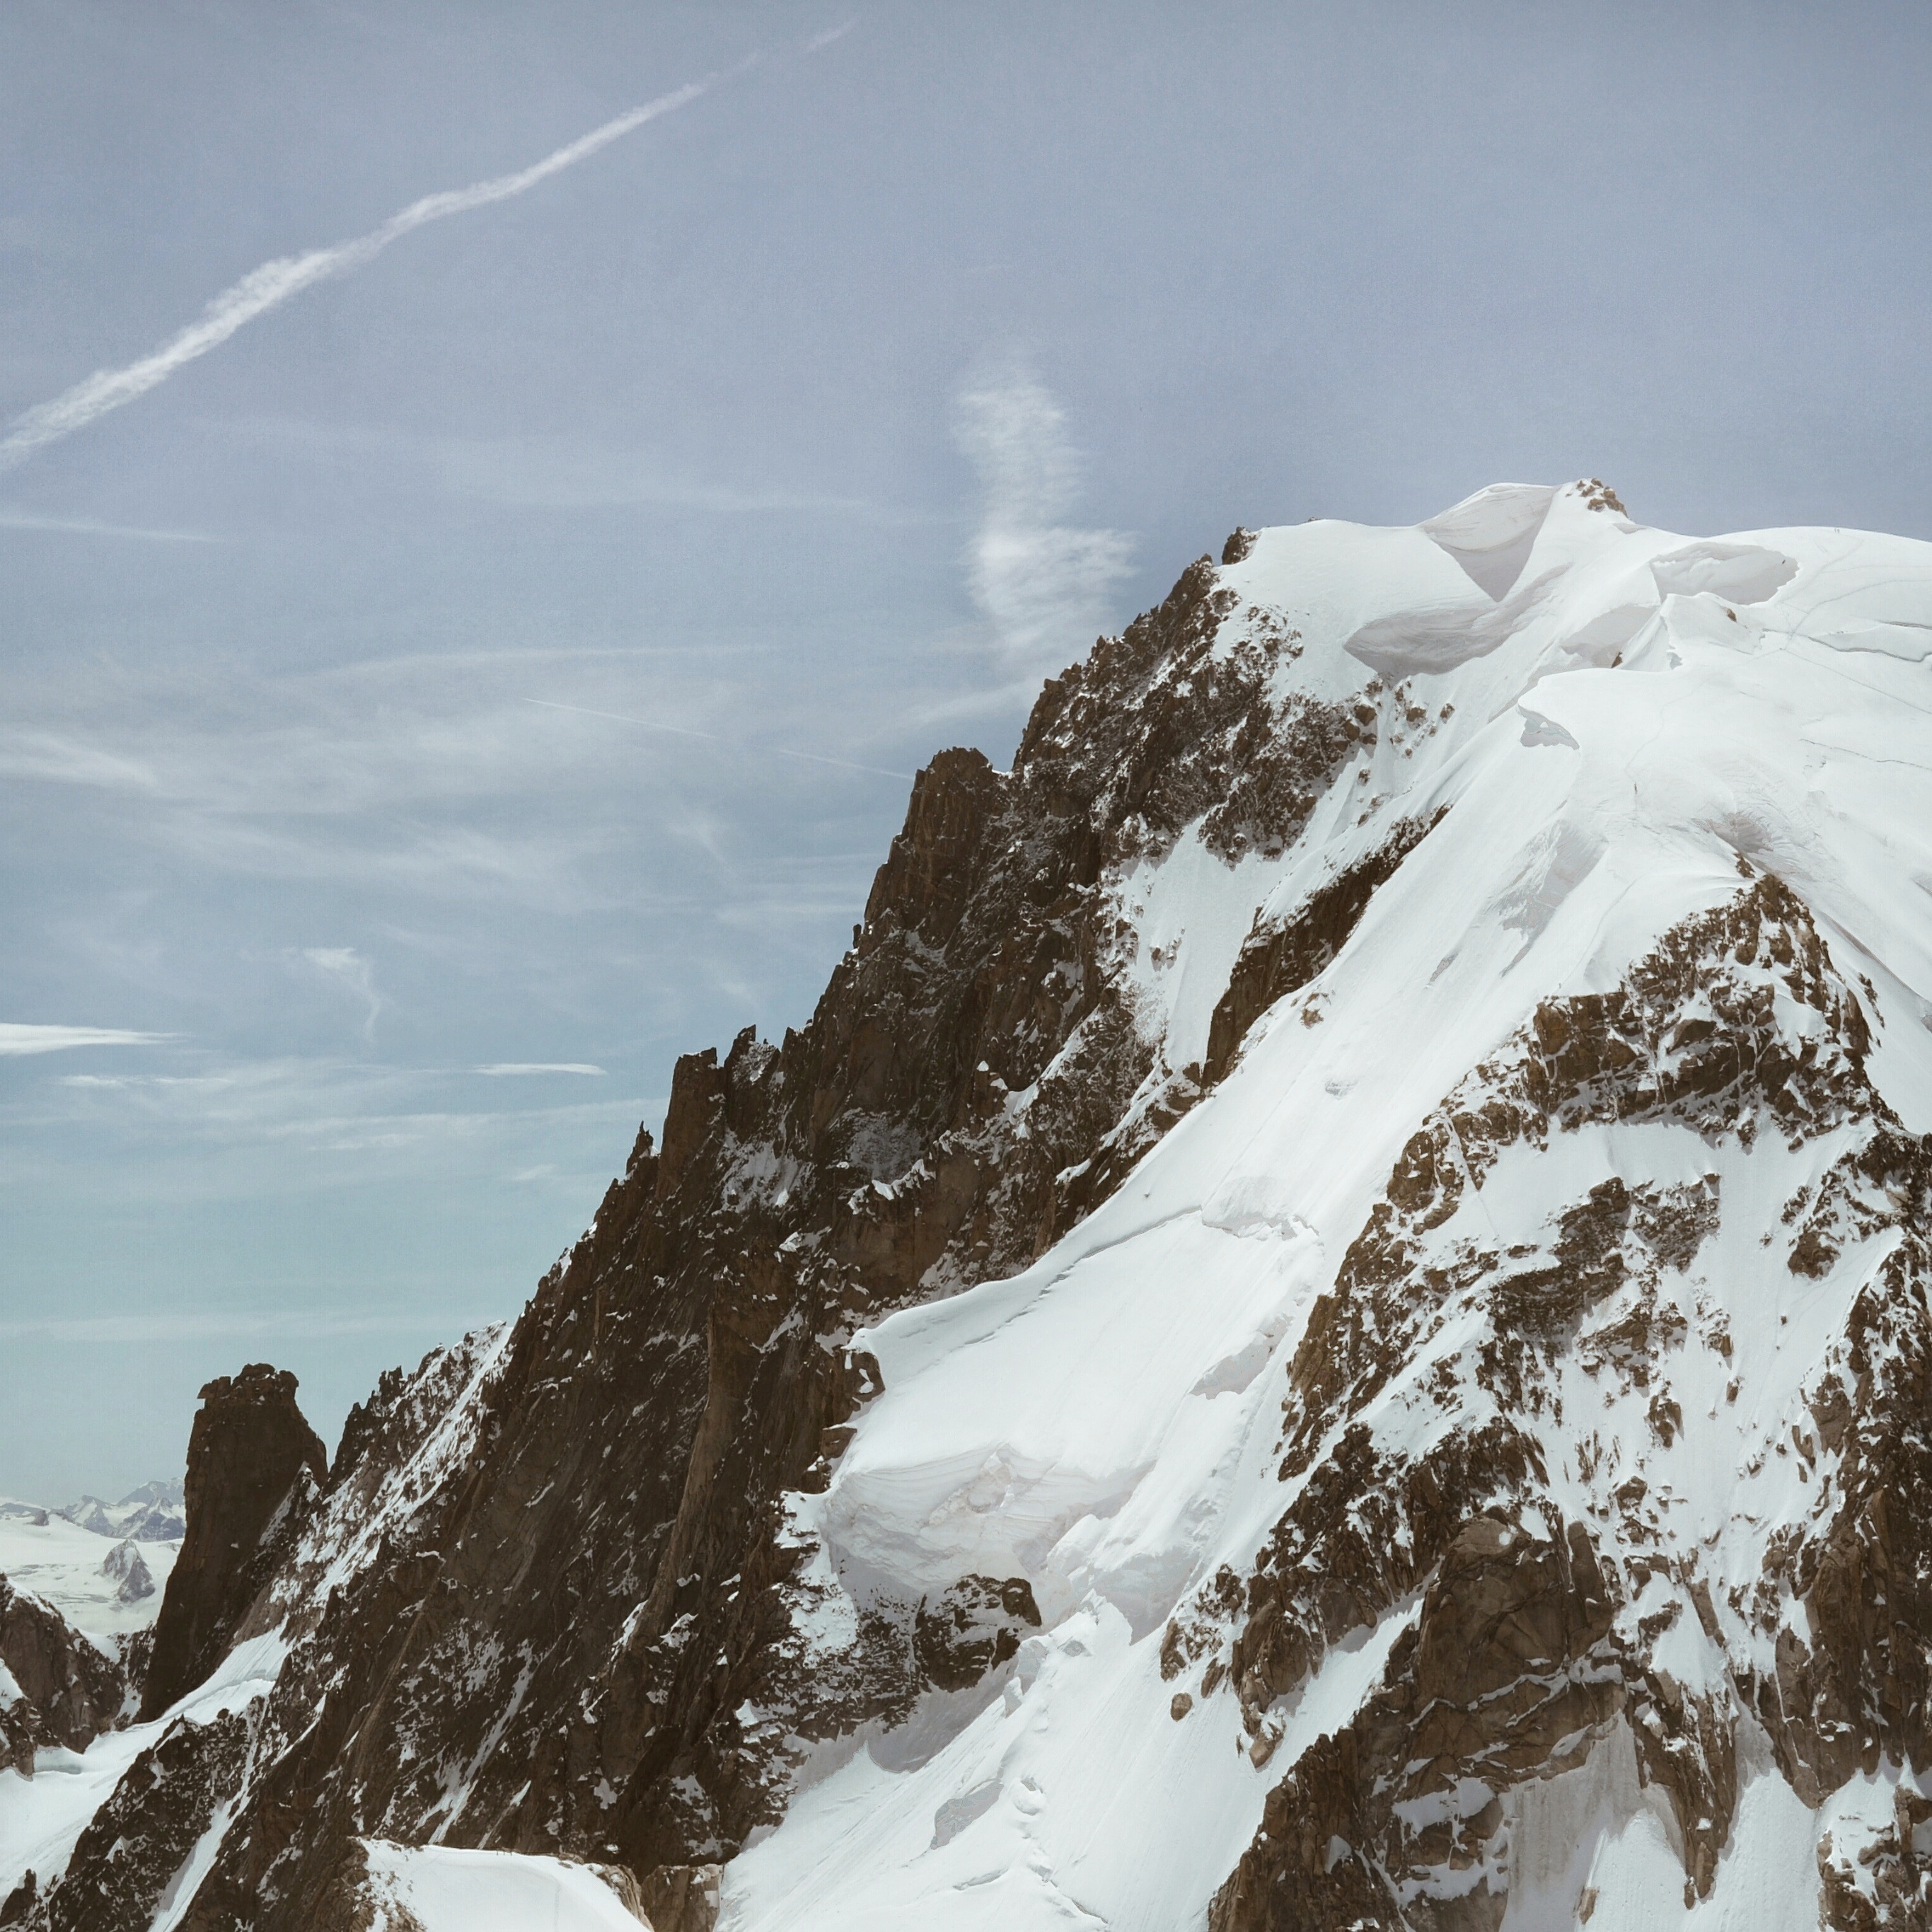
mountain, snow, winter, adventure, mountain range, ice, weather, terrain, season, ridge, summit, mountaineering, alps, landform, geographical feature, mountainous landforms, geological phenomenon